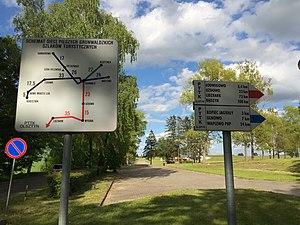
Grunwald est un village du Gmina Grunwald situé dans le powiat d'Ostróda dépendant de l'administration territoriale et du gouvernement local dans la voïvodie de Varmie-Mazurie en Pologne.